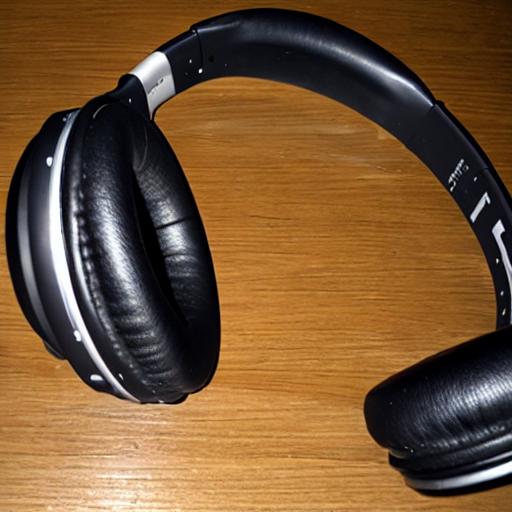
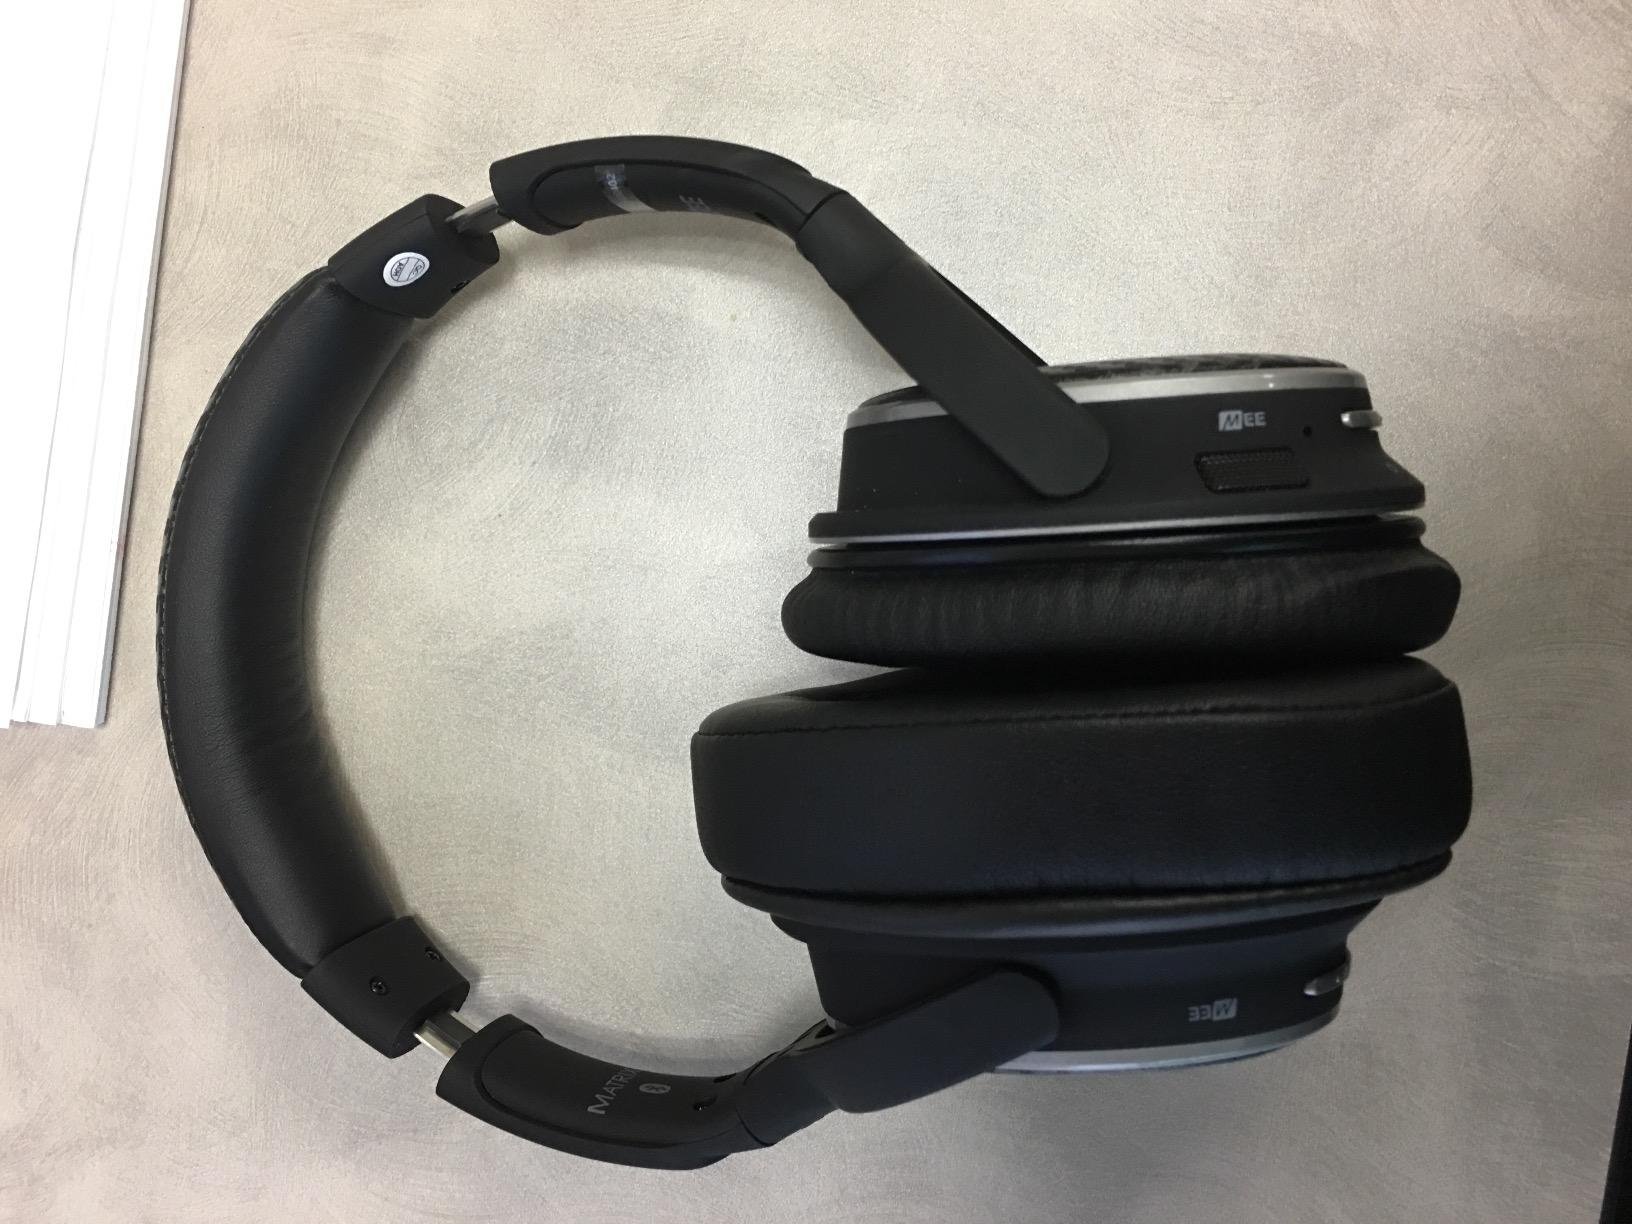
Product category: headphones
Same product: no